Guqin

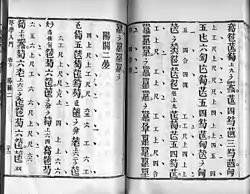
The "Qinxue Rumen" 【琴學入門】 (1864) tablature has dots and gongche notation next to the qin tablature to indicate beats and notes.

During the performance of qin, musicians may use a variety of techniques to reach the full expressing potential of the instrument. There are many special tablatures that had developed over the centuries specifically dedicated to qin for their reference and a repertoire of popular and ancient tunes for their choice.